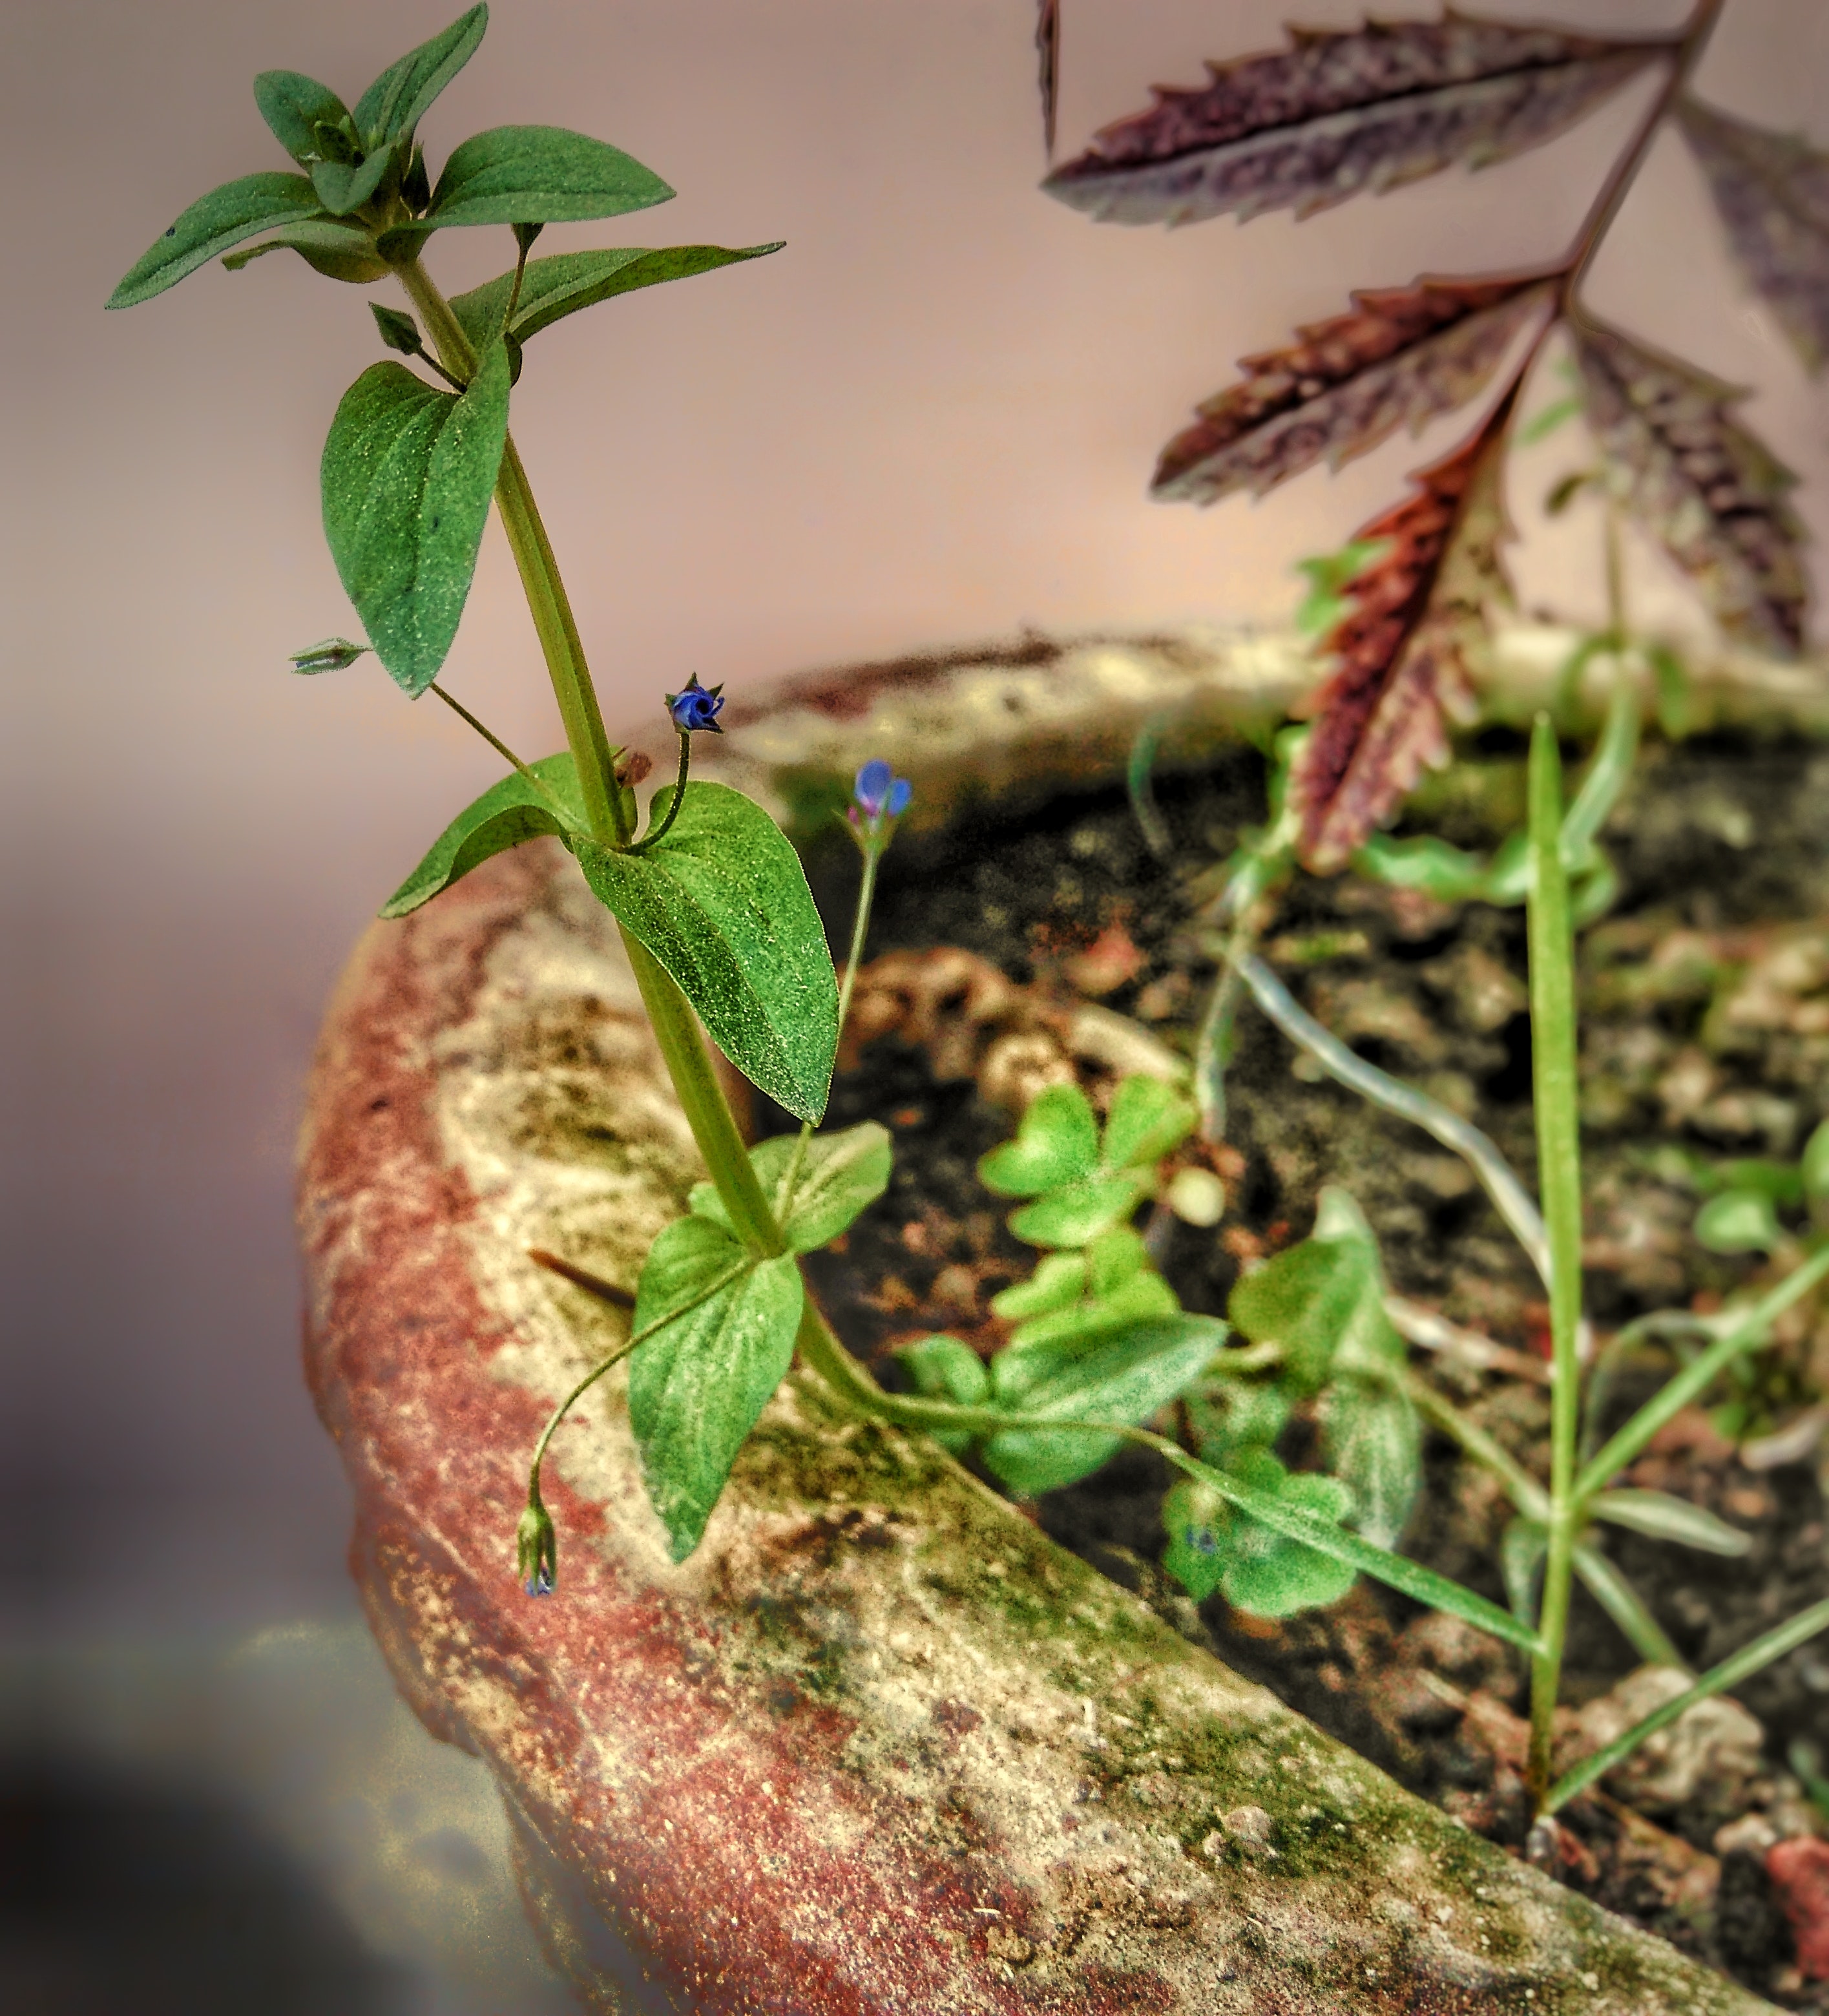
flower, plant, leaf, plant stem, flowering plant